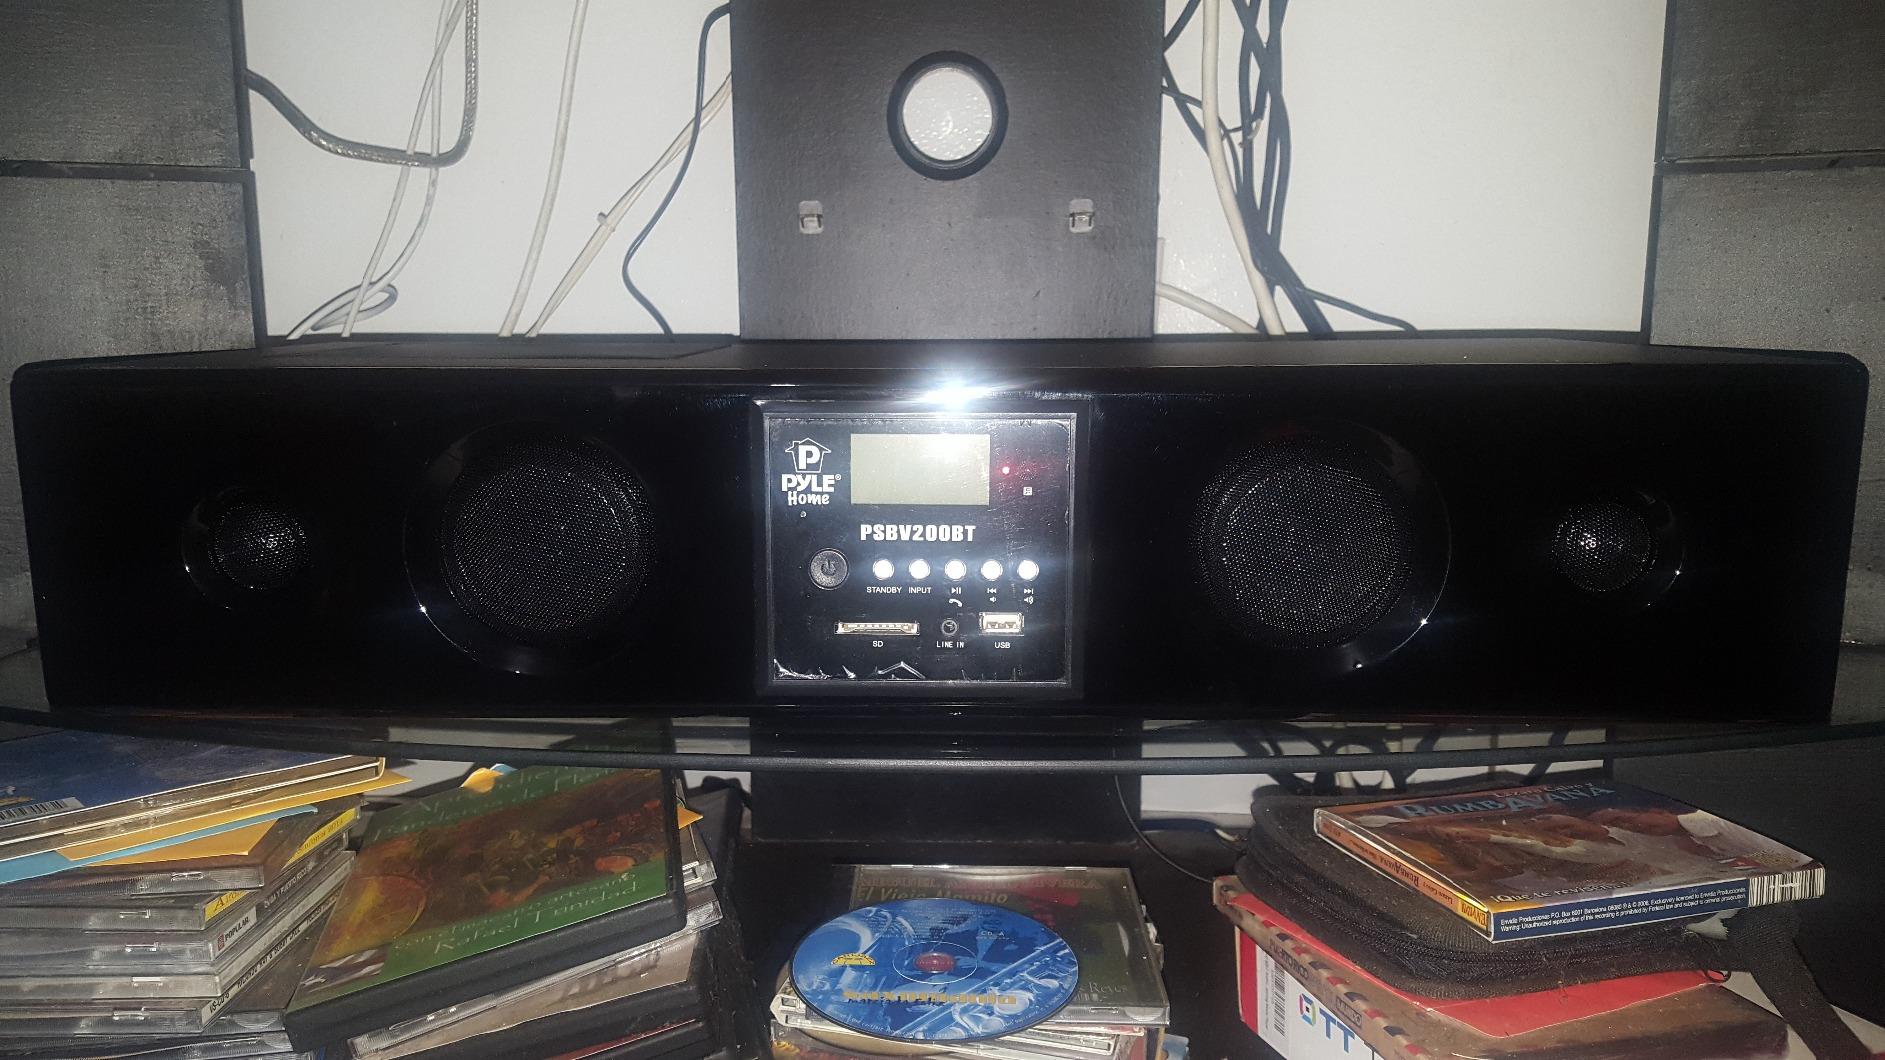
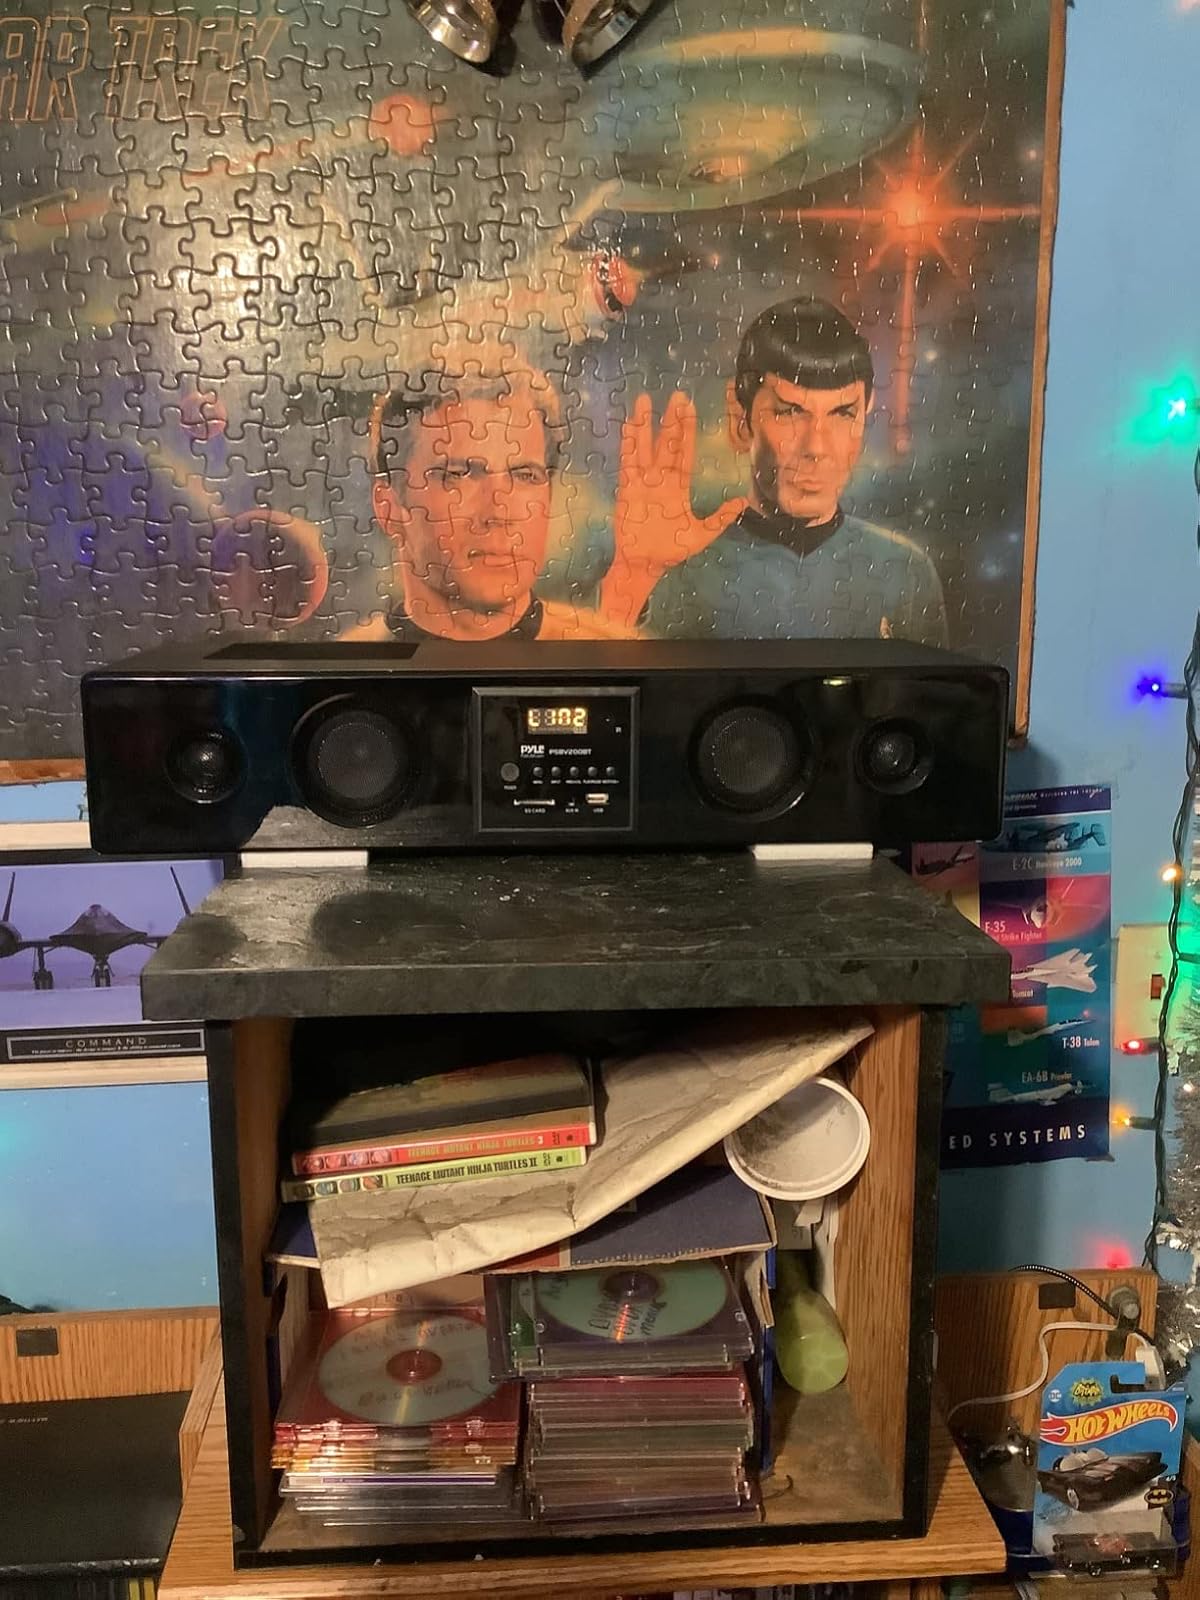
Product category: speaker
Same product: yes